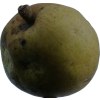
Label: pear